Airbus A318

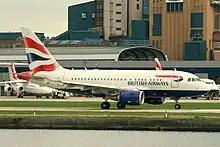
British Airways Airbus A318 at London City Airport

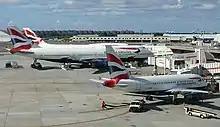
Two British Airways Boeing 747-400s (left) and one Airbus A318 (right) at New York–JFK

In March 2006, the European Aviation Safety Agency (EASA) certified a modified control software enhancement to the Airbus A318 designed to allow the aircraft to perform steep approaches. The aircraft is the largest commercial aircraft certified by EASA for steep approach operations. The software modifies the control laws of the aircraft when the steep approach function is selected by the crew, by automatically deploying some of the spoiler panels to provide additional drag when the aircraft is in the landing configuration. It also provides alternative aural alerts to the crew and modifies spoiler deployment automatically below on landing. The A318 steep approach procedure allows the aircraft to perform approaches at descent angles of up to 5.5°, as opposed to the standard 3° for a normal approach.